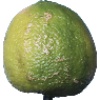
Label: limes